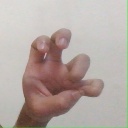
अक्षर: छ